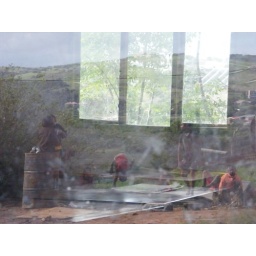
reflection of garden with playing kids and mountain in the background in window and looking through second window to the tree and the other house